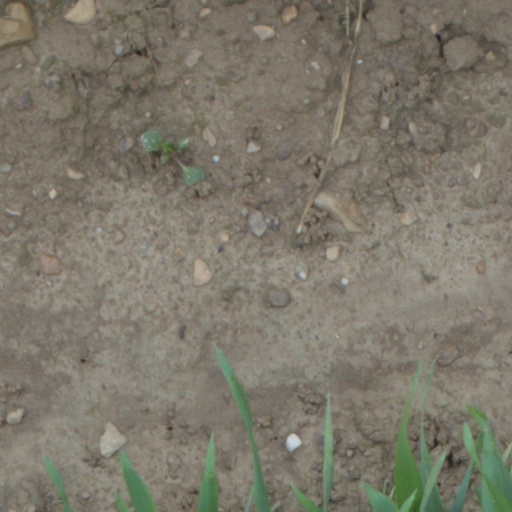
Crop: wheat